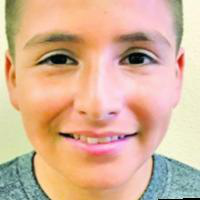
Age group: age 11-20